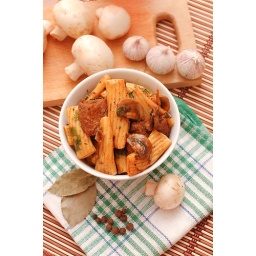
Pasta with meat and mushrooms in a round white plate on the kitchen table